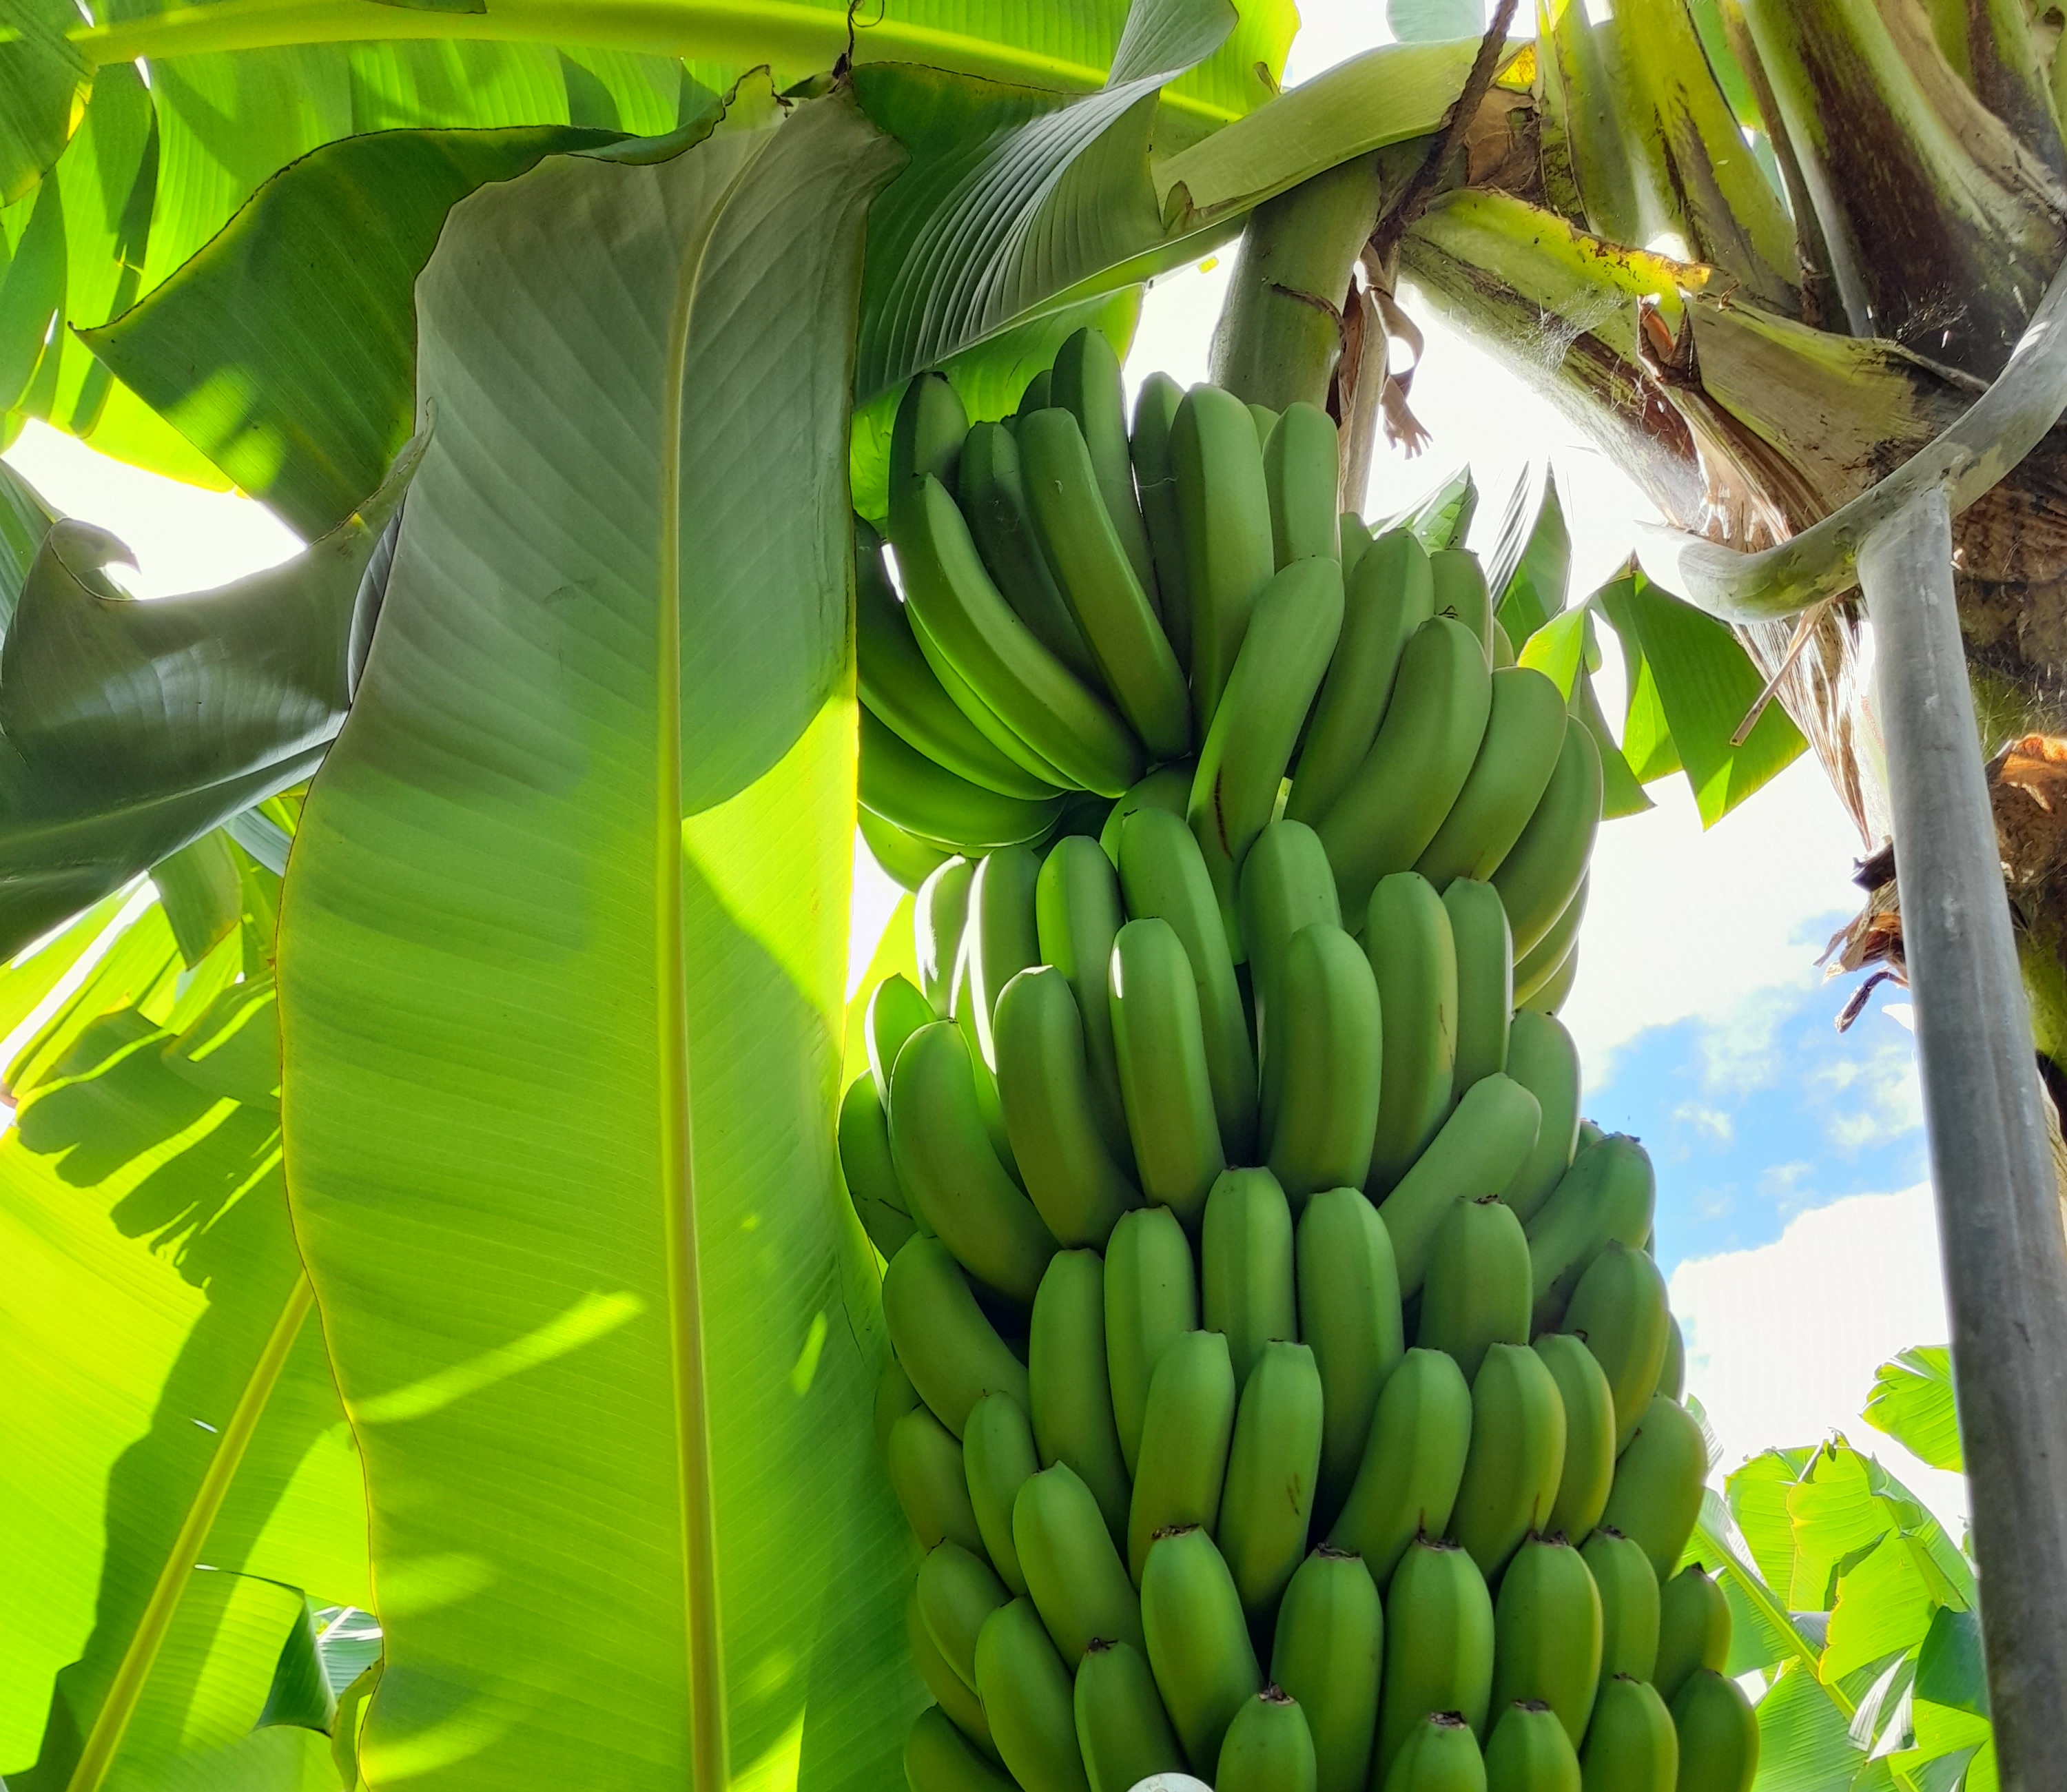
Label: Keep